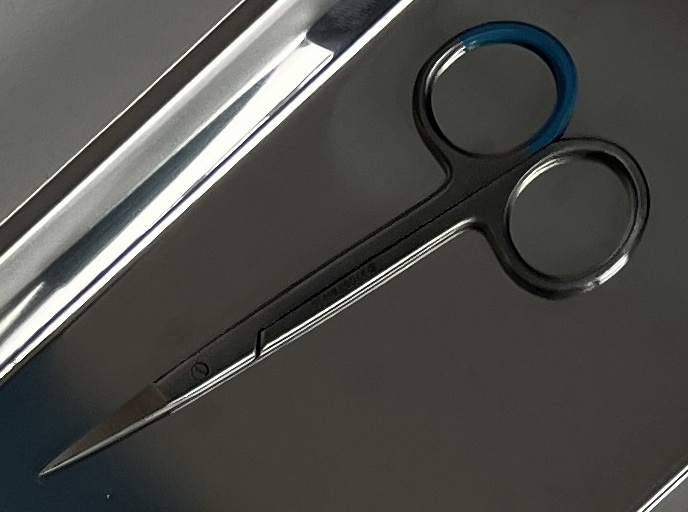
Hinged instrument state: closed